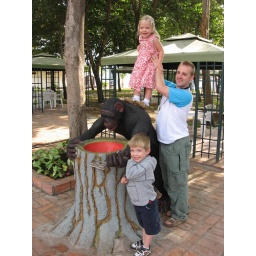
Kids washing hands in monkey sink with Jon Nero, VISA worker